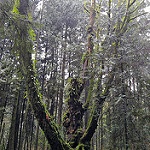
Scene: Outdoor